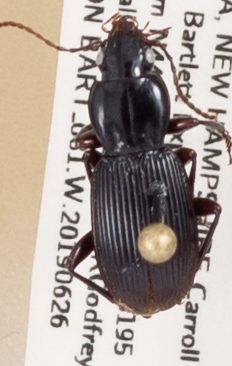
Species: Pterostichus tristis
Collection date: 2019-06-26
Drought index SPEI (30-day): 0.362
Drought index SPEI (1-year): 1.22
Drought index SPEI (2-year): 0.998